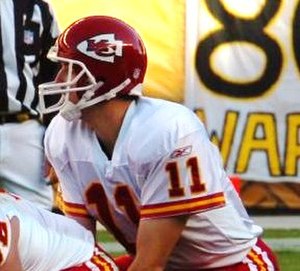
Damon Huard
Damon Huard (th.)
Damon Paul Huard er en tidligere amerikansk footballspiller, der spillede i NFL som quarterback. Hans karriere i ligaen strakte sig fra 1997-2008, og blev tilbragt hos tre forskellige klubber.